RNase MRP

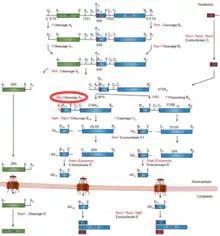
RNase MRP Cleavage of IST1 at A3 Site in Diagram of pre-RNA Processing Pathway

RNase MRP and its role in pre-rRNA processing has been previously studied in Yeast cells. RNase MRP has been shown to cleave an internal transcribed spacer, specifically ITS1 at the specific site A3 of the rRNA precursor, leading, after additional trimming, to the formation of the mature 5′-end of 5.8S rRNA. Recent data that has been gathered using several temperature-sensitive RNase MRP mutants that showed that inactivation of RNase MRP leading to severe reduction of the abundance of all early intermediates in the typical rRNA processing pathway. However, the transcription of the rRNA precursor is not affected, thus suggesting that RNase MRP plays a key role in the processing of rRNA beyond the cleavage of the A3 site in ITS1.